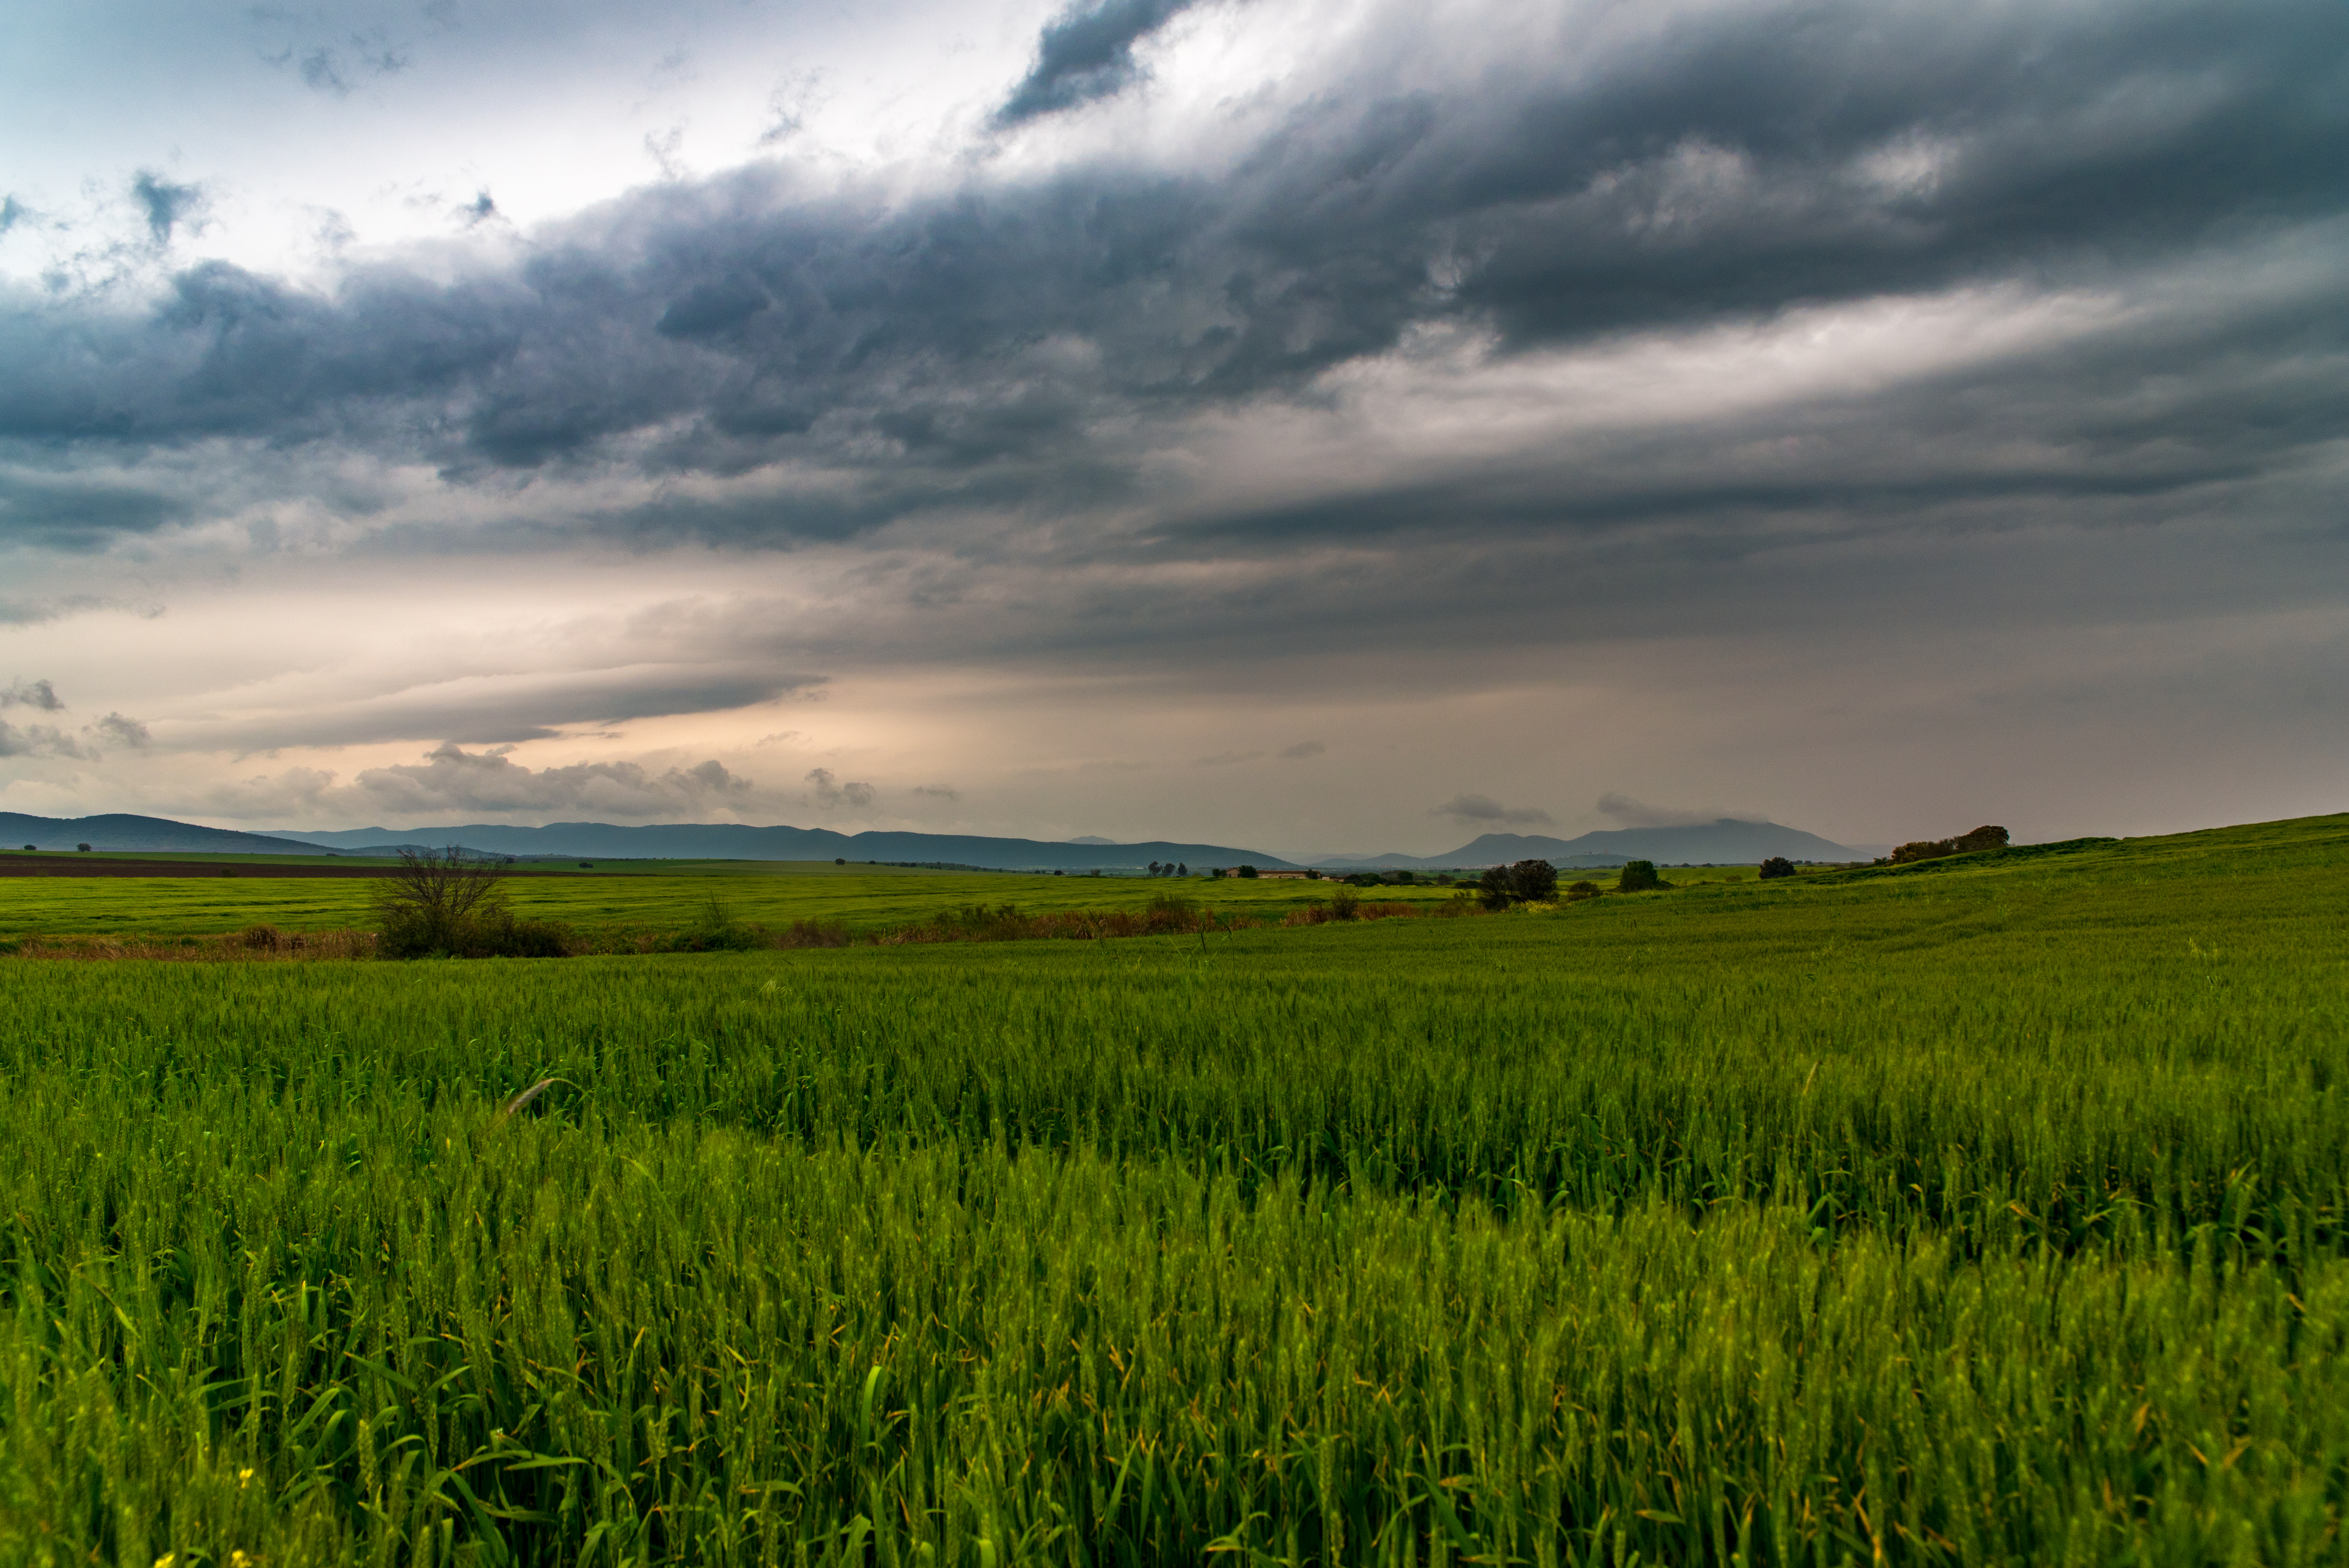
landscape, grass, dawn, green, cloud, grassland, sky, field, prairie, plain, crop, agriculture, paddy field, atmosphere, farm, meadow, pasture, rural area, grass family, morning, horizon, sunlight, meteorological phenomenon, ecoregion, cumulus, energy, hill, computer wallpaper, evening, tree